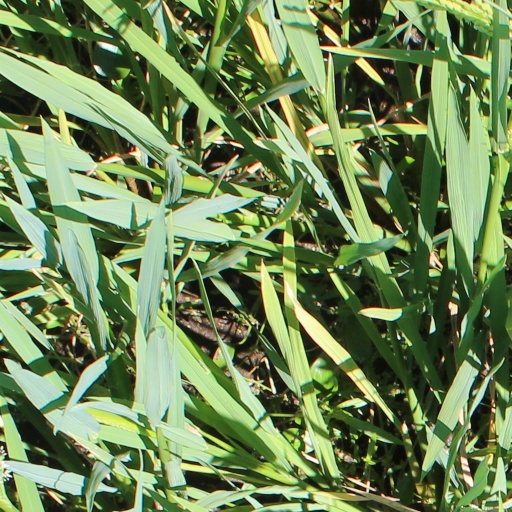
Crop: rice